Jorginho (footballer, born 1964)

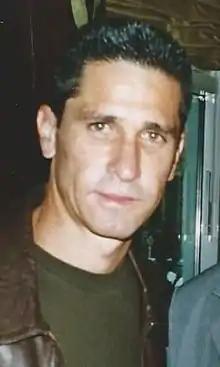
Jorginho in 2005

Jorge de Amorim Campos (born 17 August 1964), better known as Jorginho, is a Brazilian professional football manager and former player.